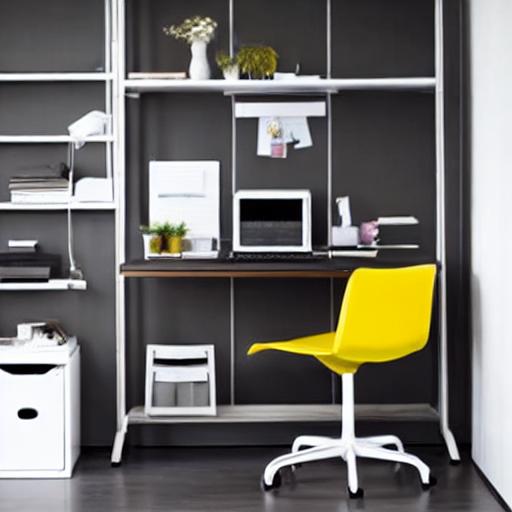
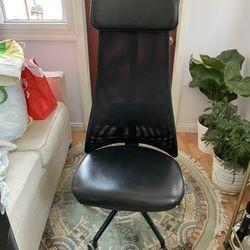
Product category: items_chair
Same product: no